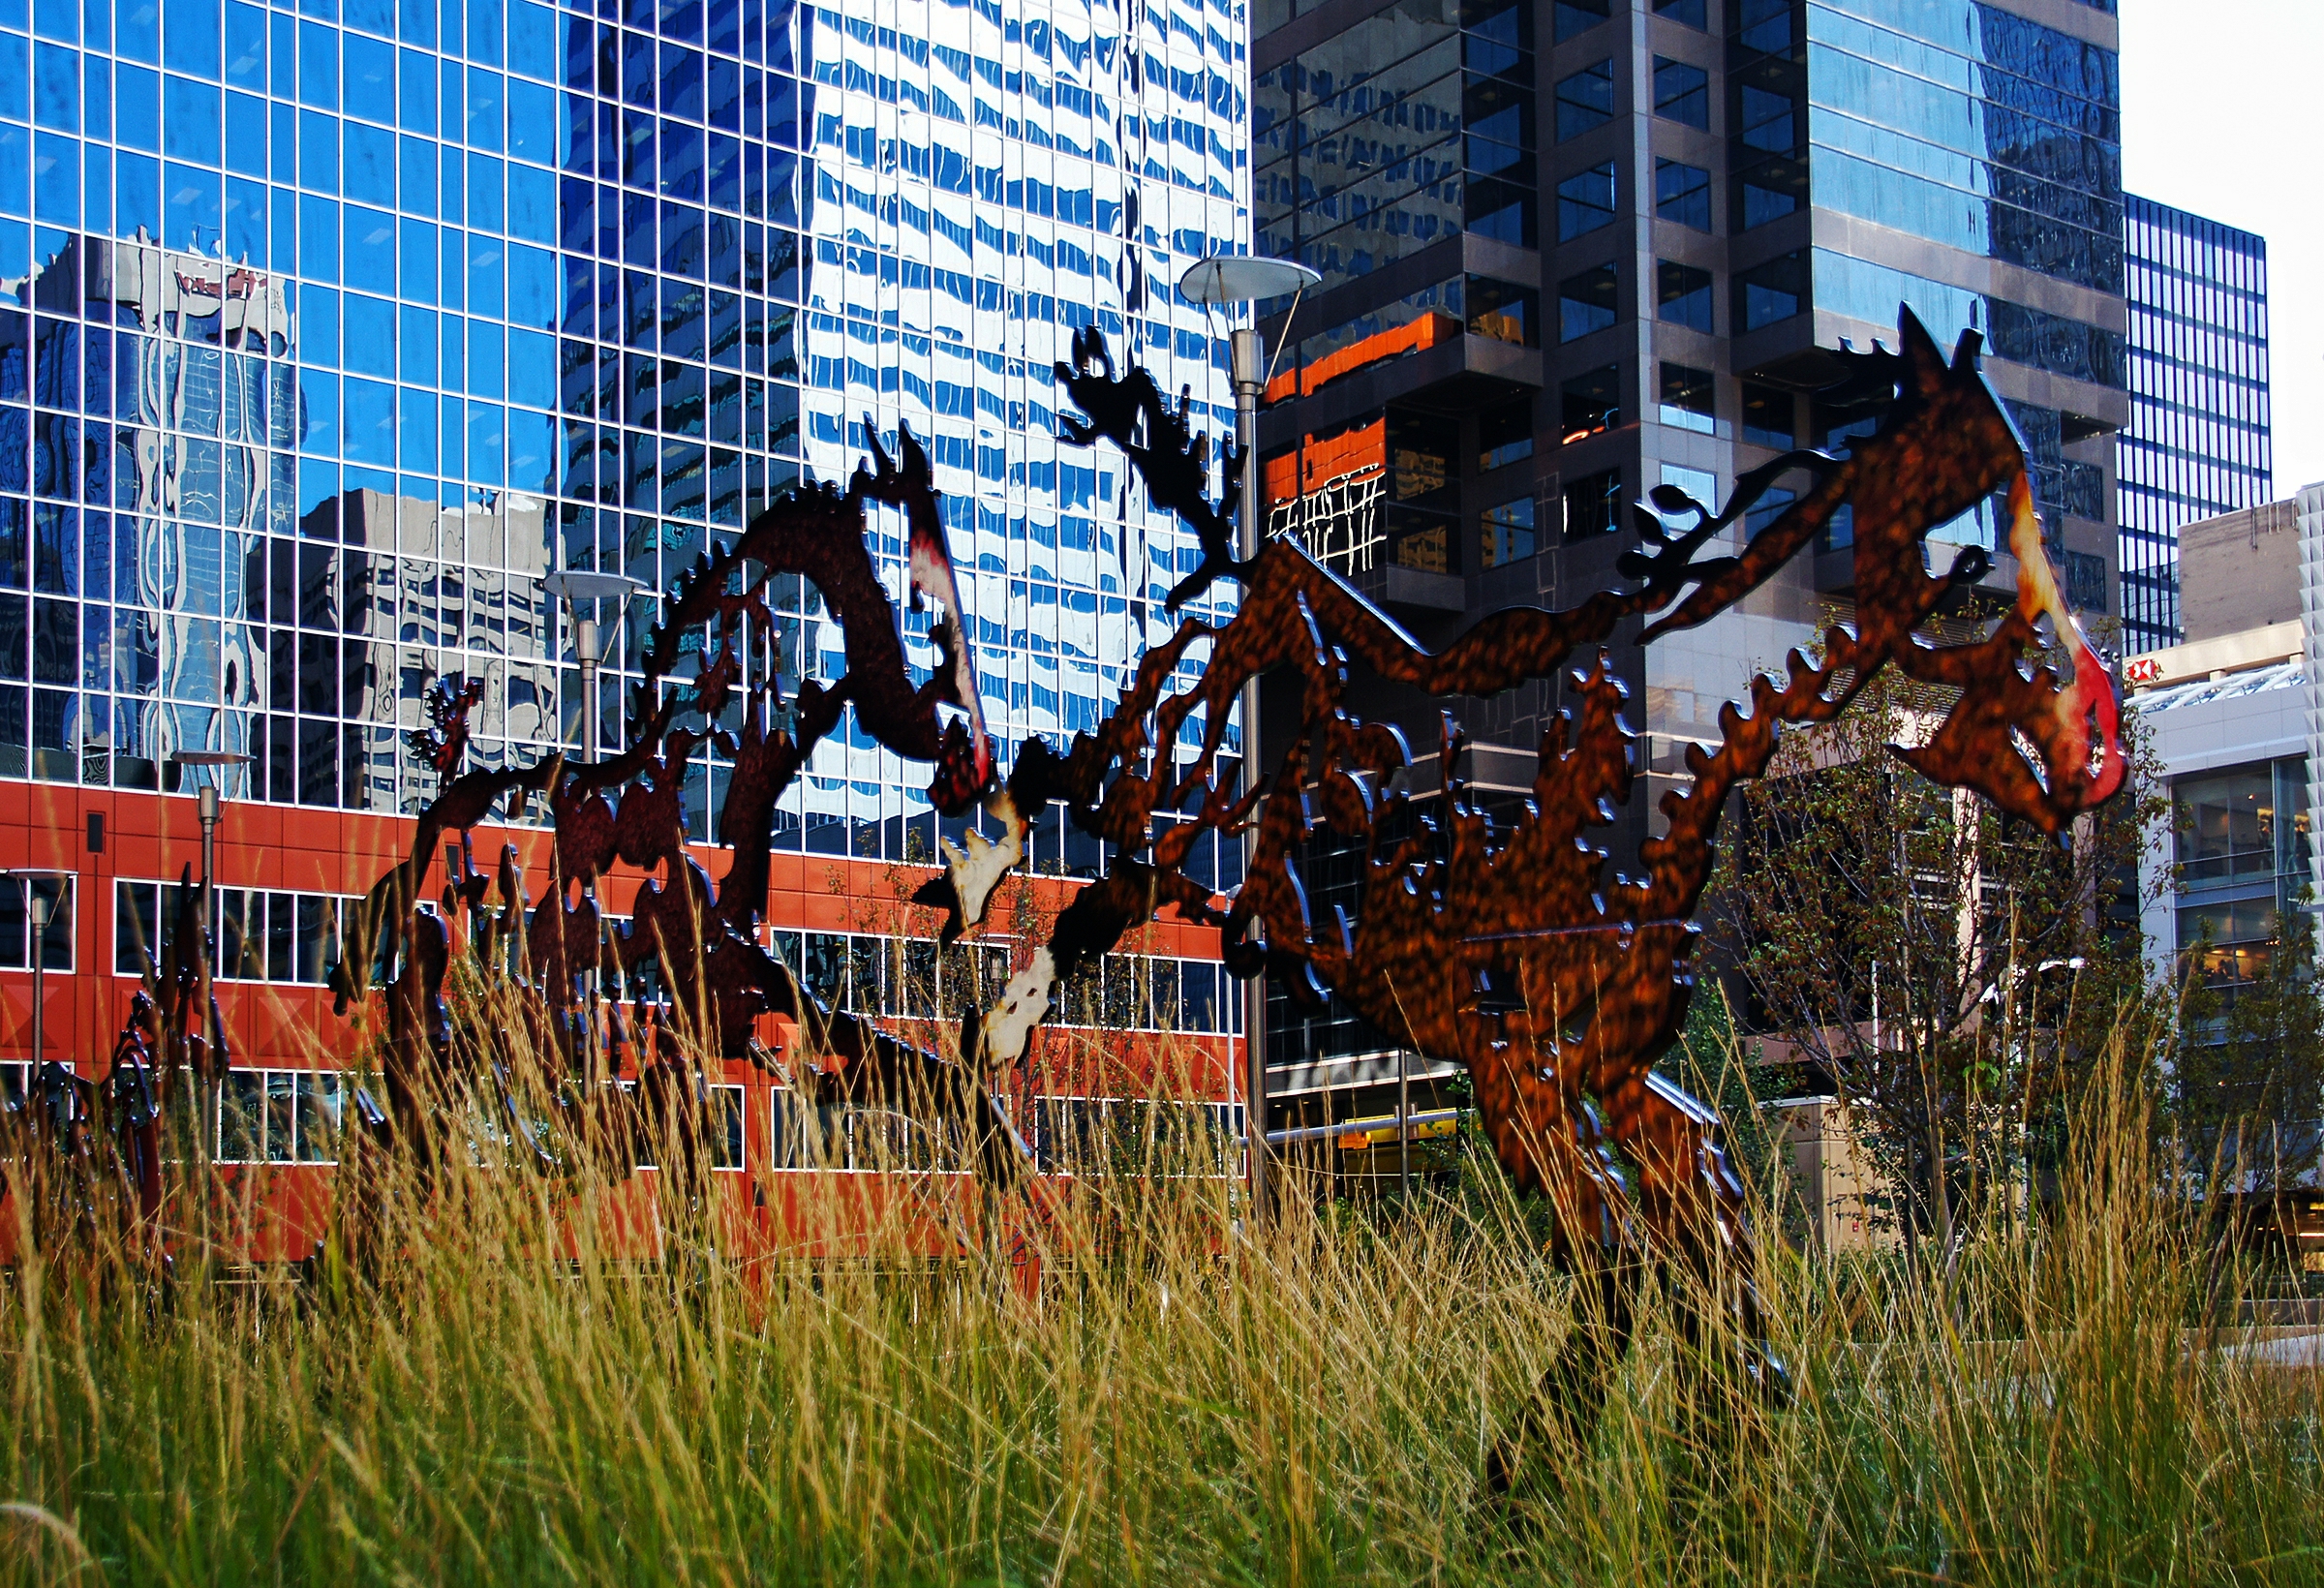
art, canada, streetart, culture, cityscapes, sonyalpha, calgary, alberta, calgarysightseeing, statures, screenshot, metalhorse, doremefasolsido